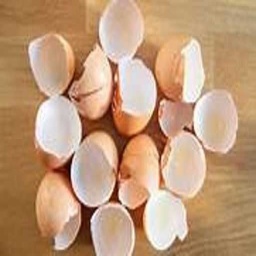
Label: eggshells